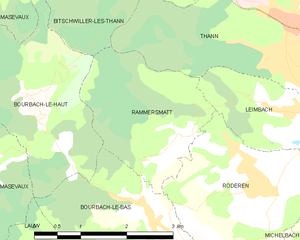
Carte des communes françaises